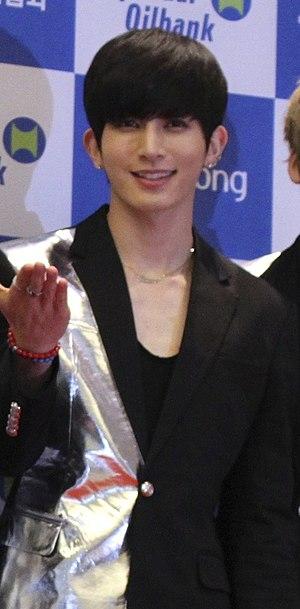
Lee Kiseop, plus communément appelé Kiseop, née le 17 janvier 1991 en Corée du Sud, est un chanteur et danseur sud-coréen. Il intègre le boys band U-Kiss en 2009 lors de la sortie de ContiUKiss, mais apparaît dans le MV de la première chanson du groupe, Not Young, en 2008.